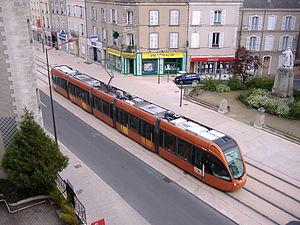
Le Mans est une commune faisant partie des grandes villes du Grand Ouest français, située dans la région des Pays de la Loire et le département de la Sarthe dont elle est la préfecture.